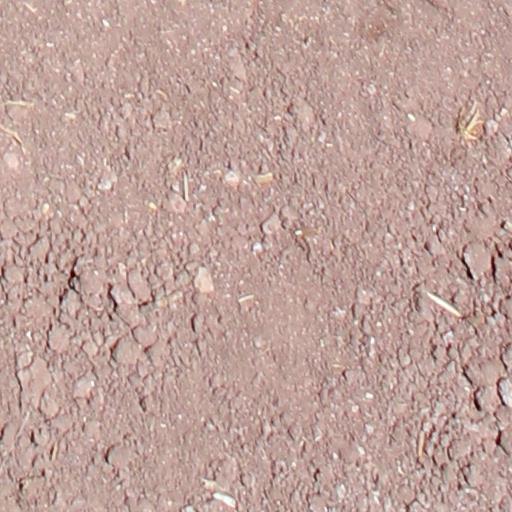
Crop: wheat